Haitian literature

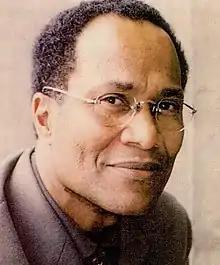
Maximilien Laroche (1937–2017)

The twentieth century opened with the creation of the magazine "La Ronde" by Pétion Gérome in 1895. The poets in this intimate and delicate school (Etzer Vilaire, Georges Sylvain) continued to use France as a point of reference. This vein continued during the first part of the 20th century with poets such as Dantès Bellegarde and Ida Faubert.